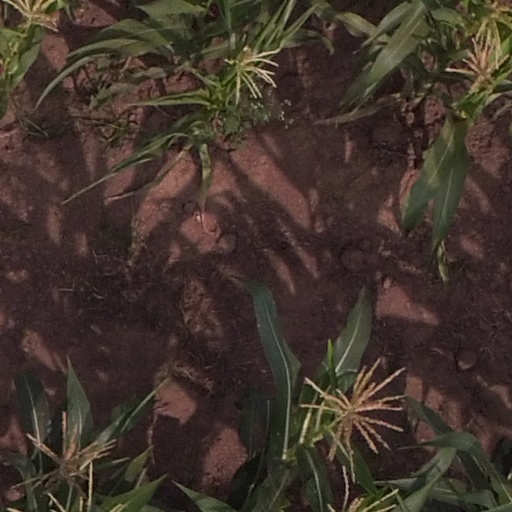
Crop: maize; corn